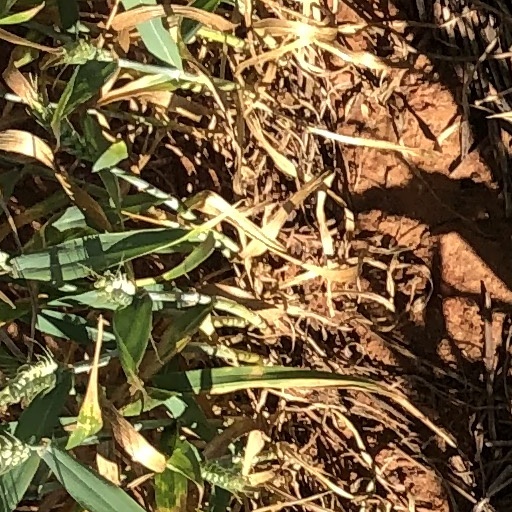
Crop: wheat